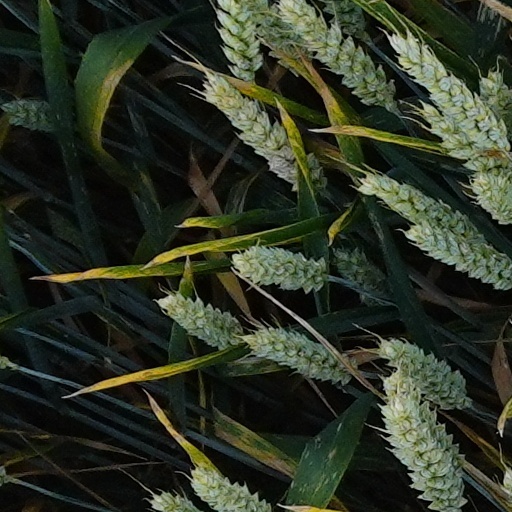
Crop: wheat